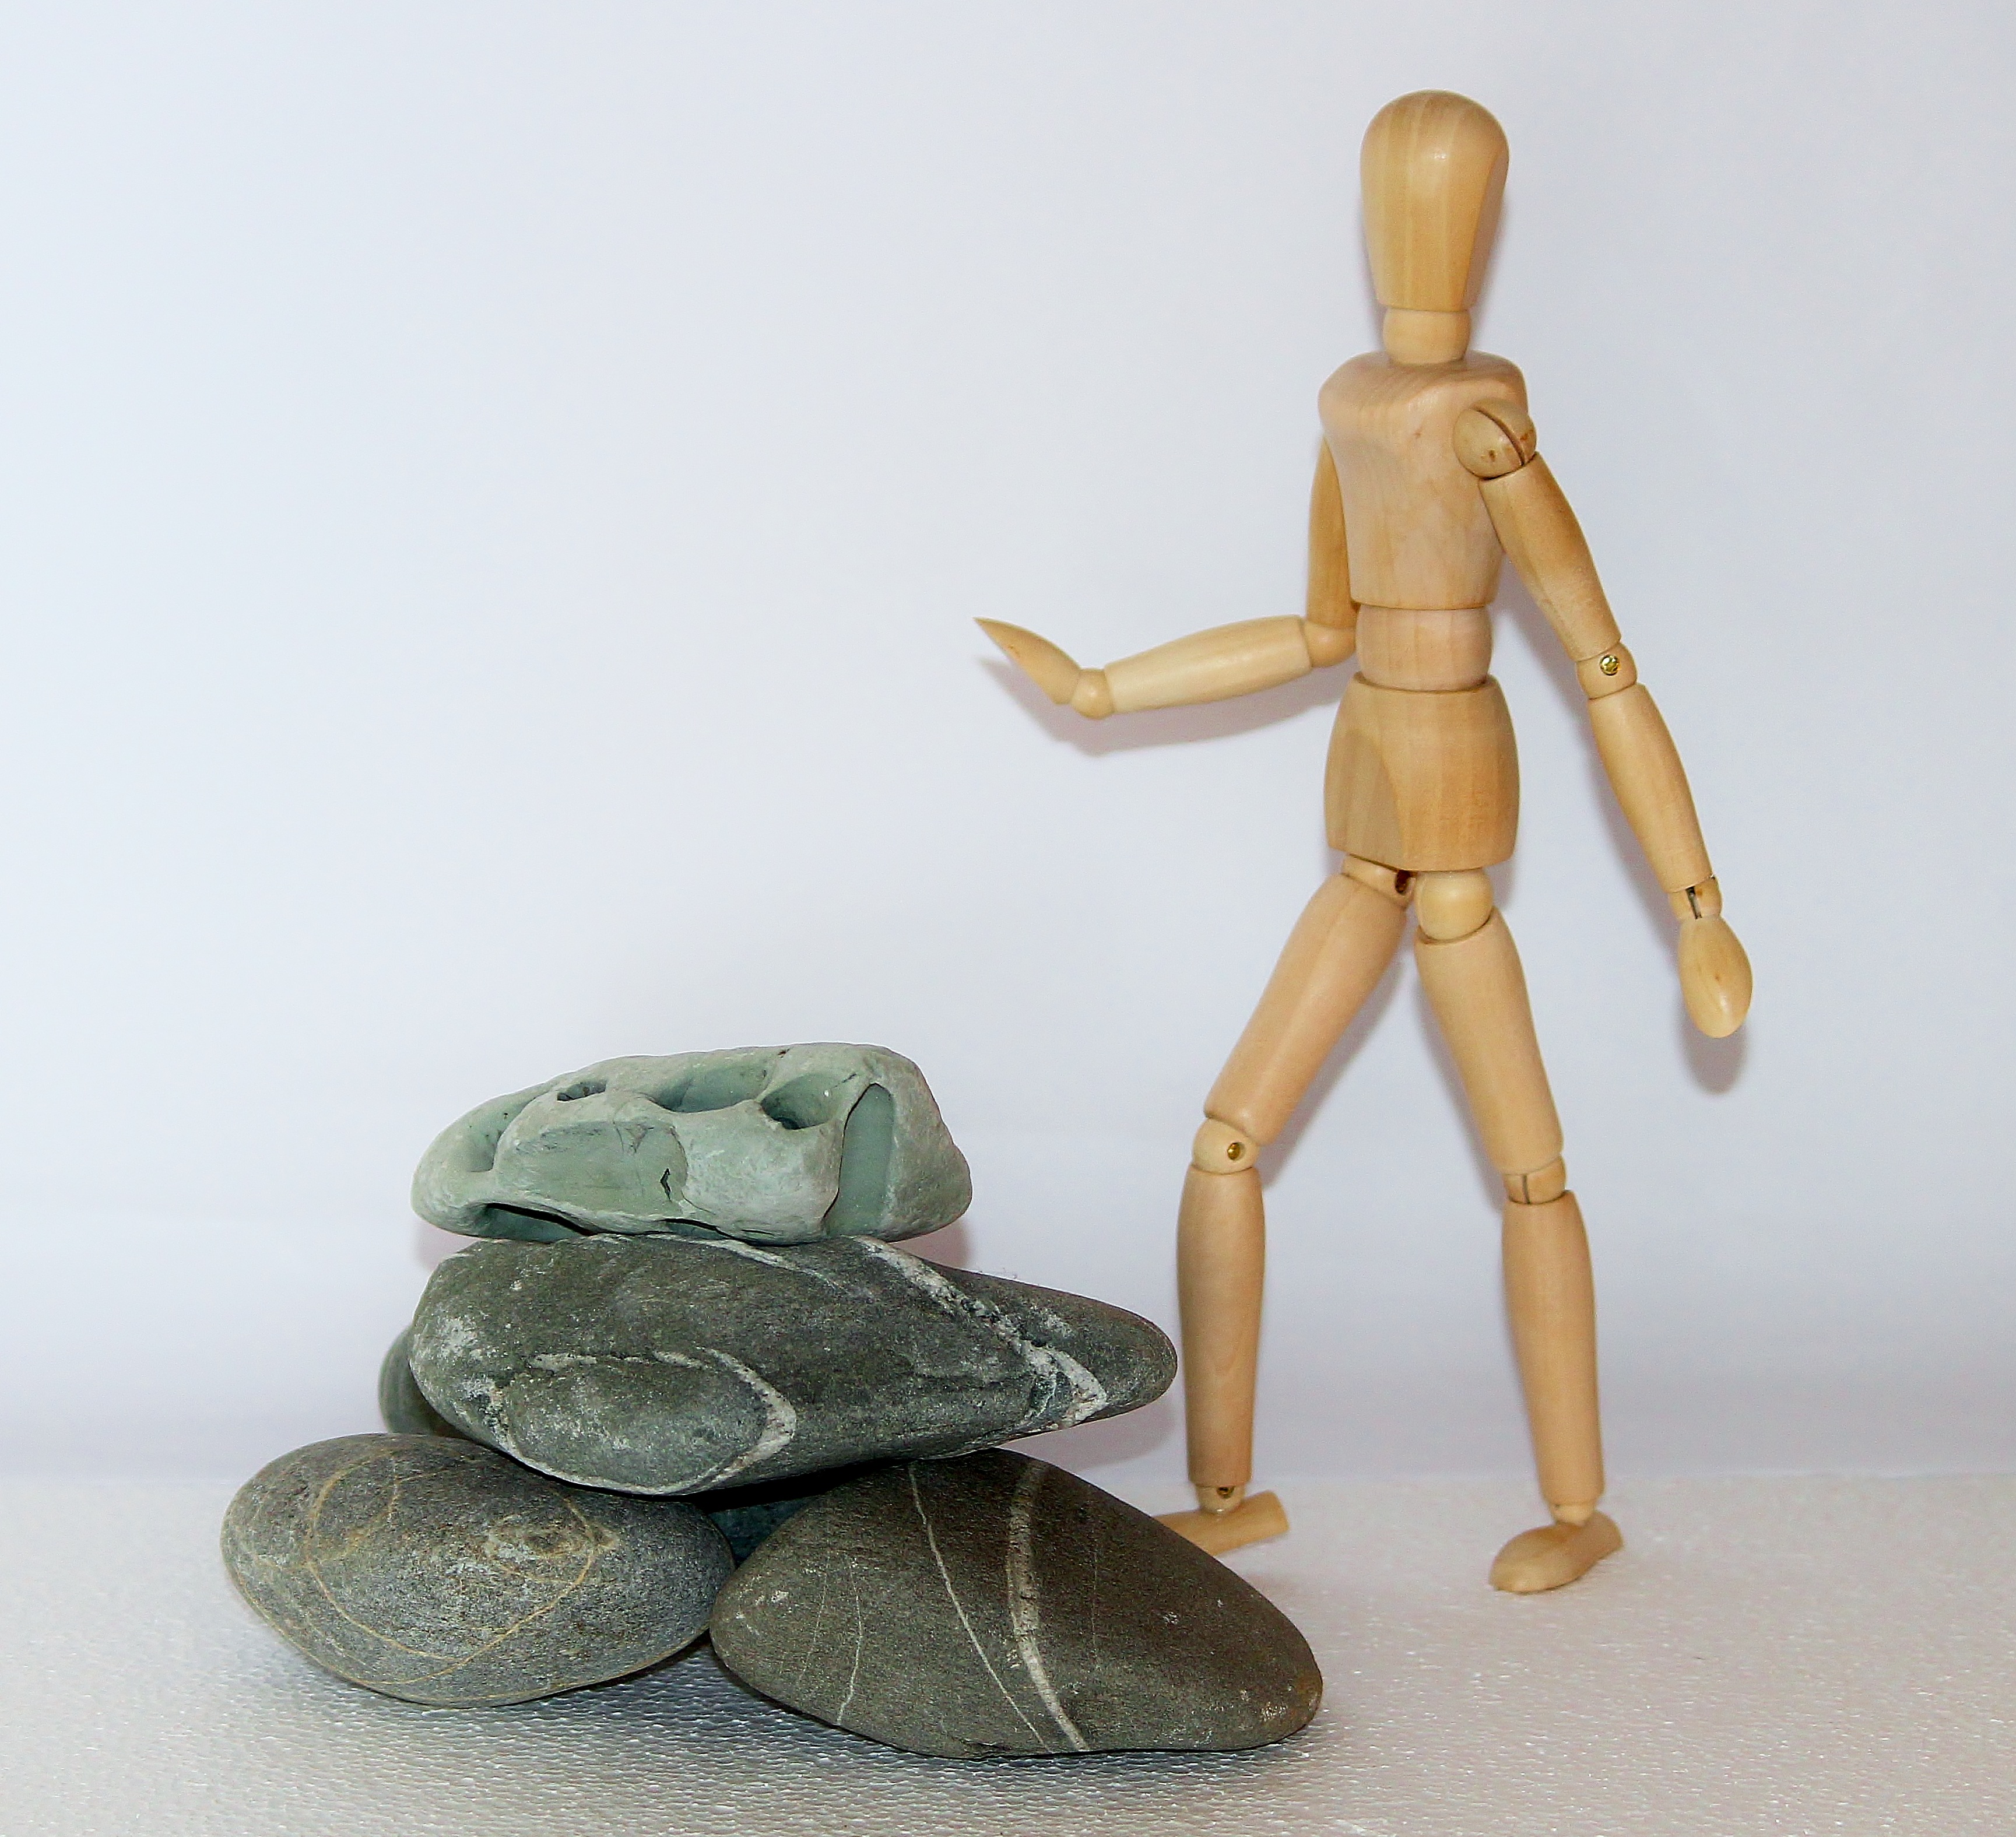
statue, toy, miniature, sculpture, doll, stones, obstacles, figurine, stop, action figure, holzfigur, difficulties, resistance, stuck, get over, stones in the off, life struggle, getting ahead, away find own, insurmountable, human positions